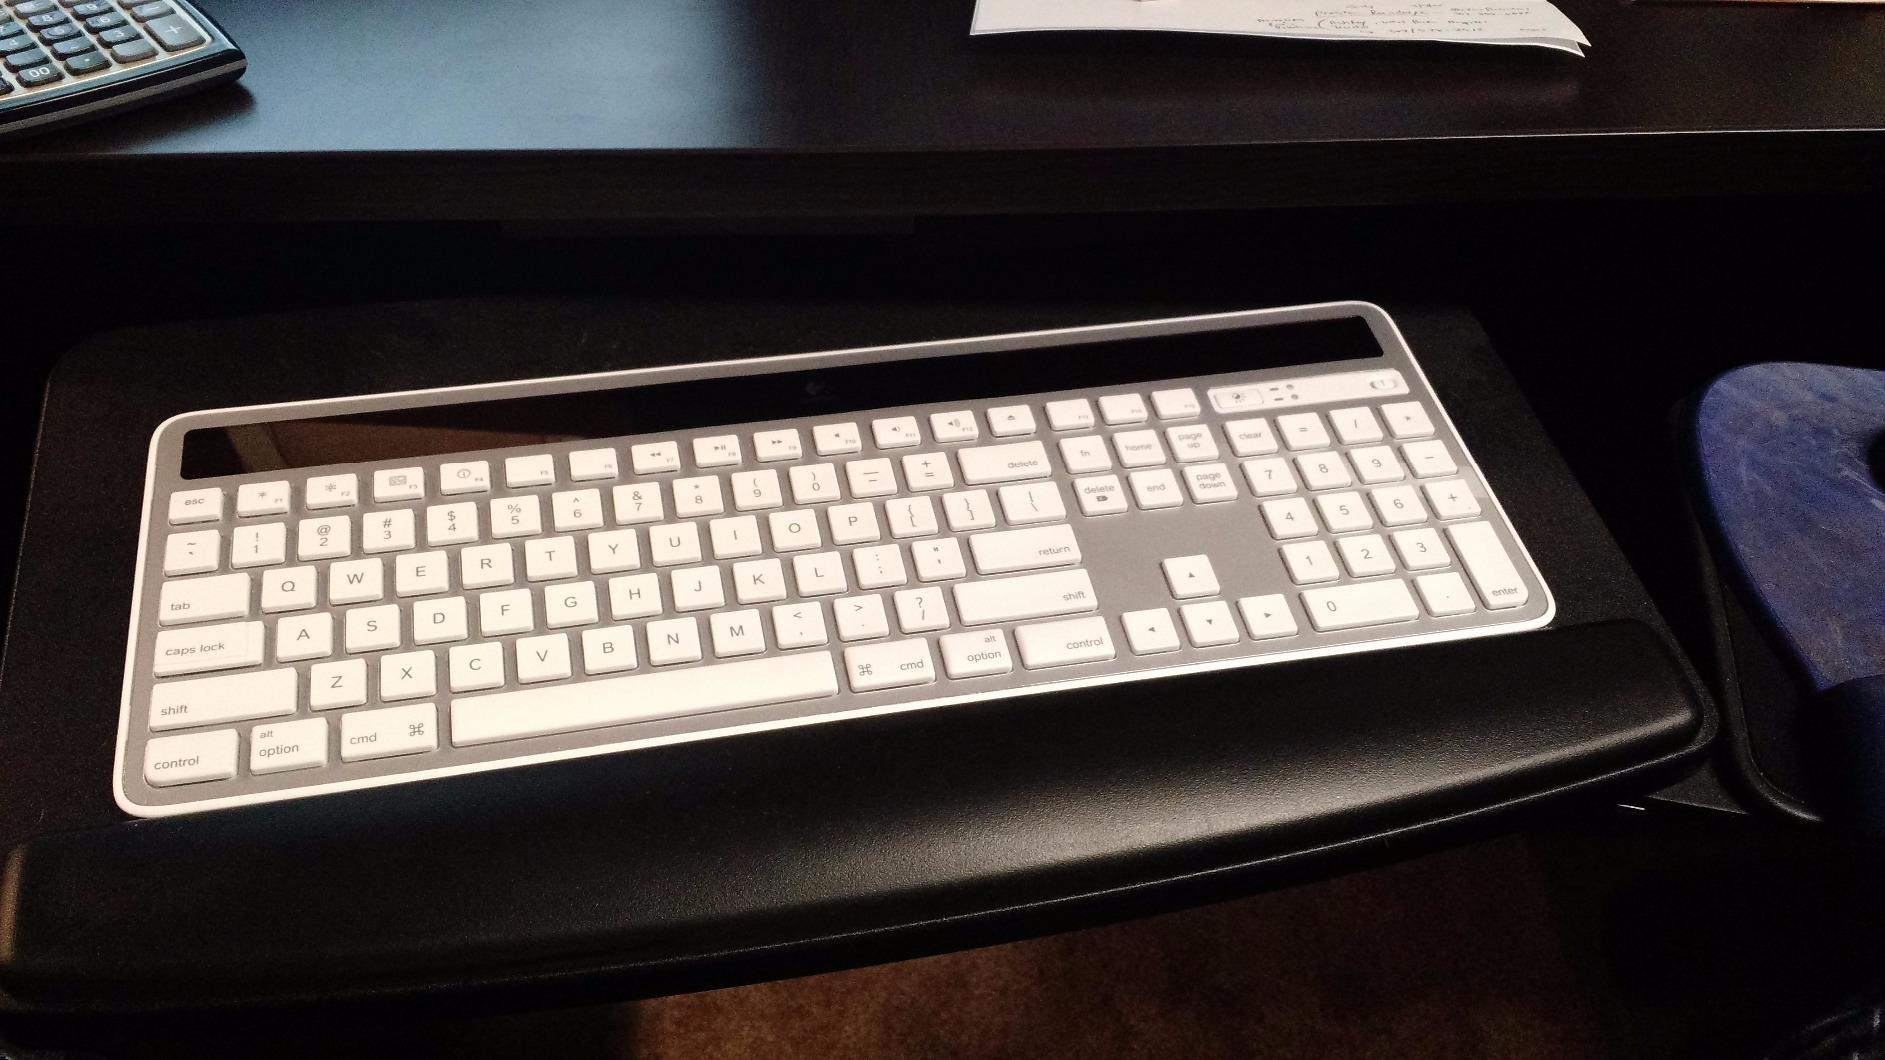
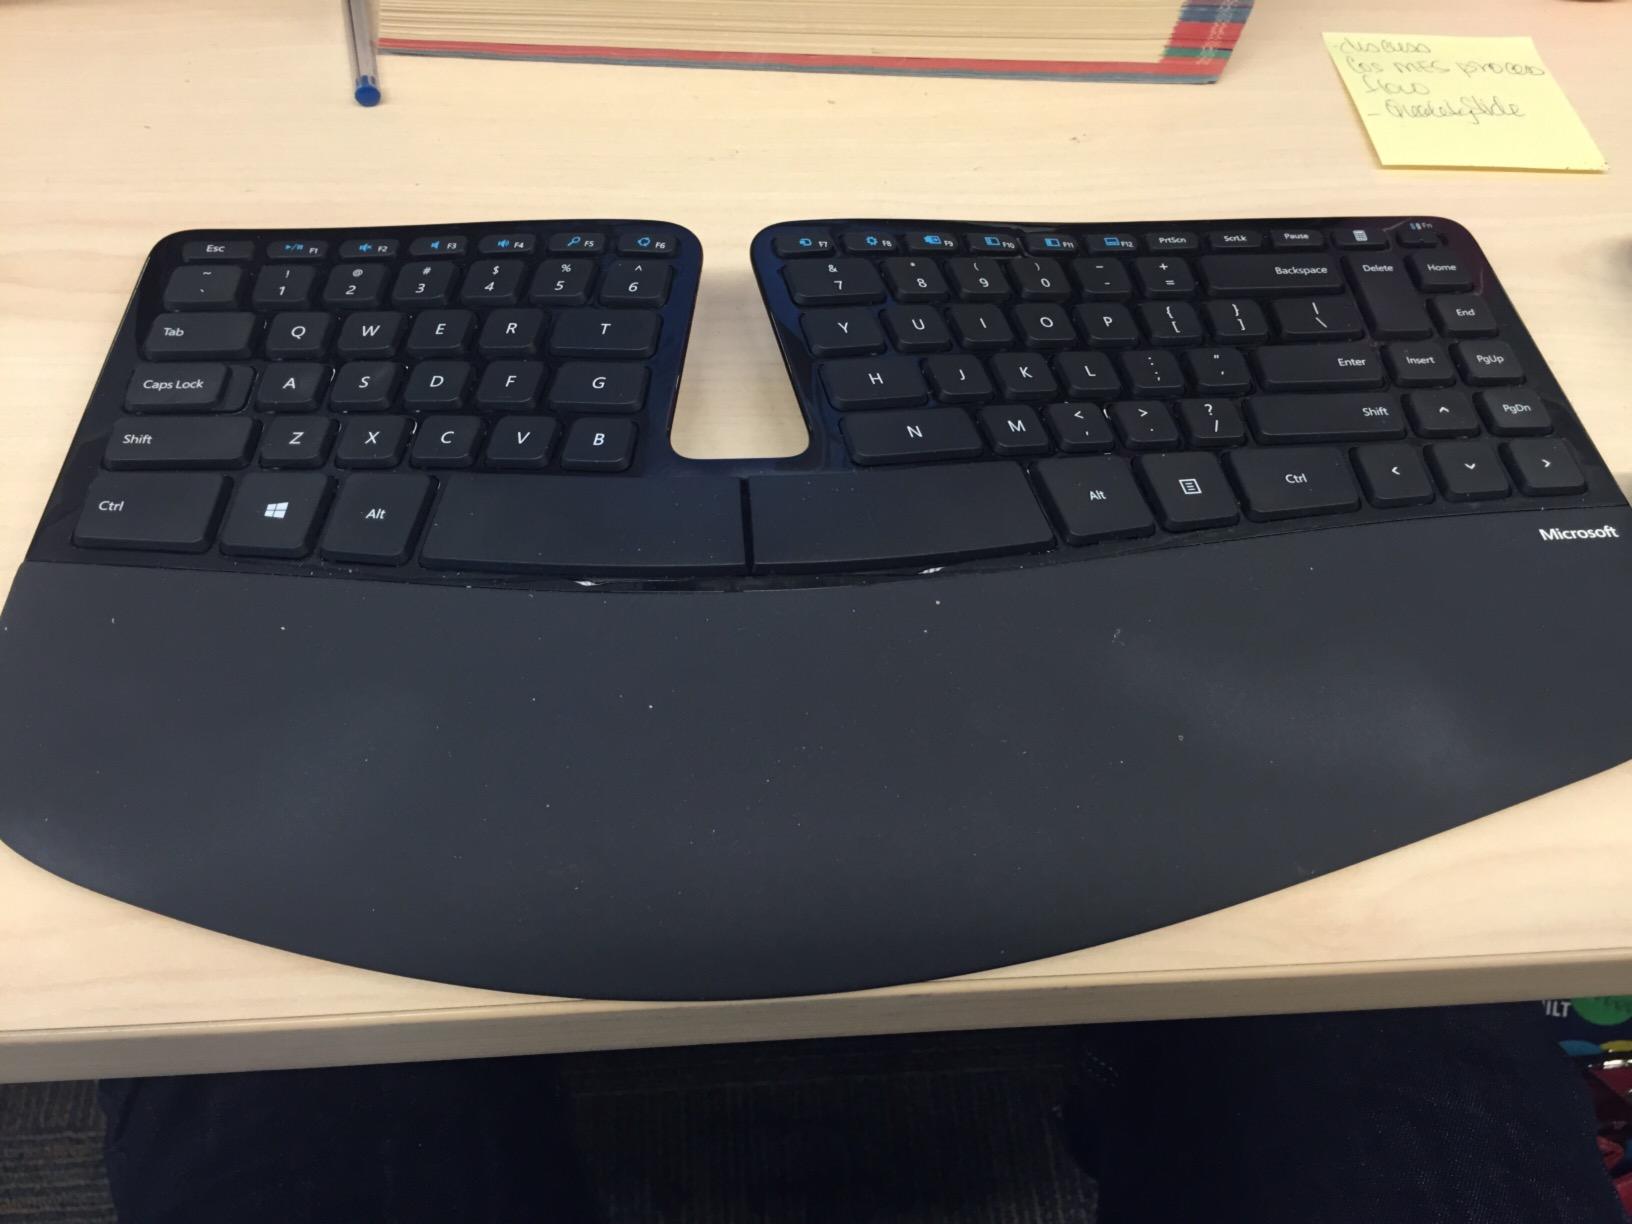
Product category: keyboard
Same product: no